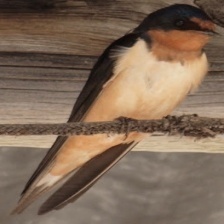
Species: BARN SWALLOW
Scientific name: HIRUNDO RUSTICA